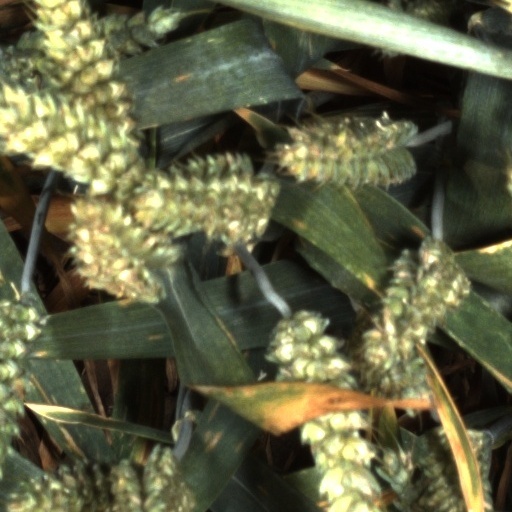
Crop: wheat